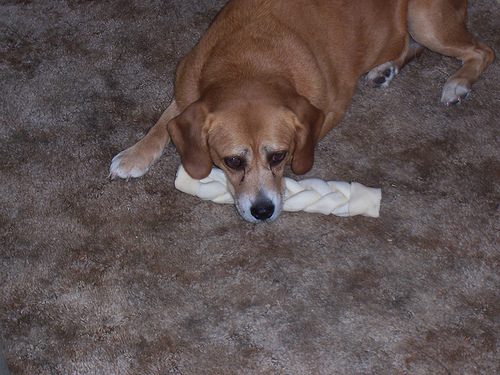
Breed: beagle